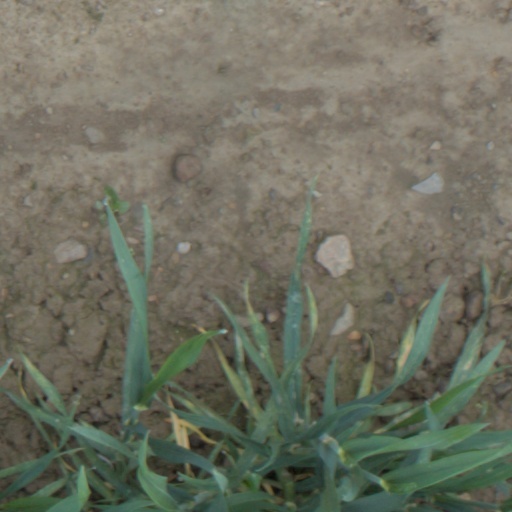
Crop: wheat